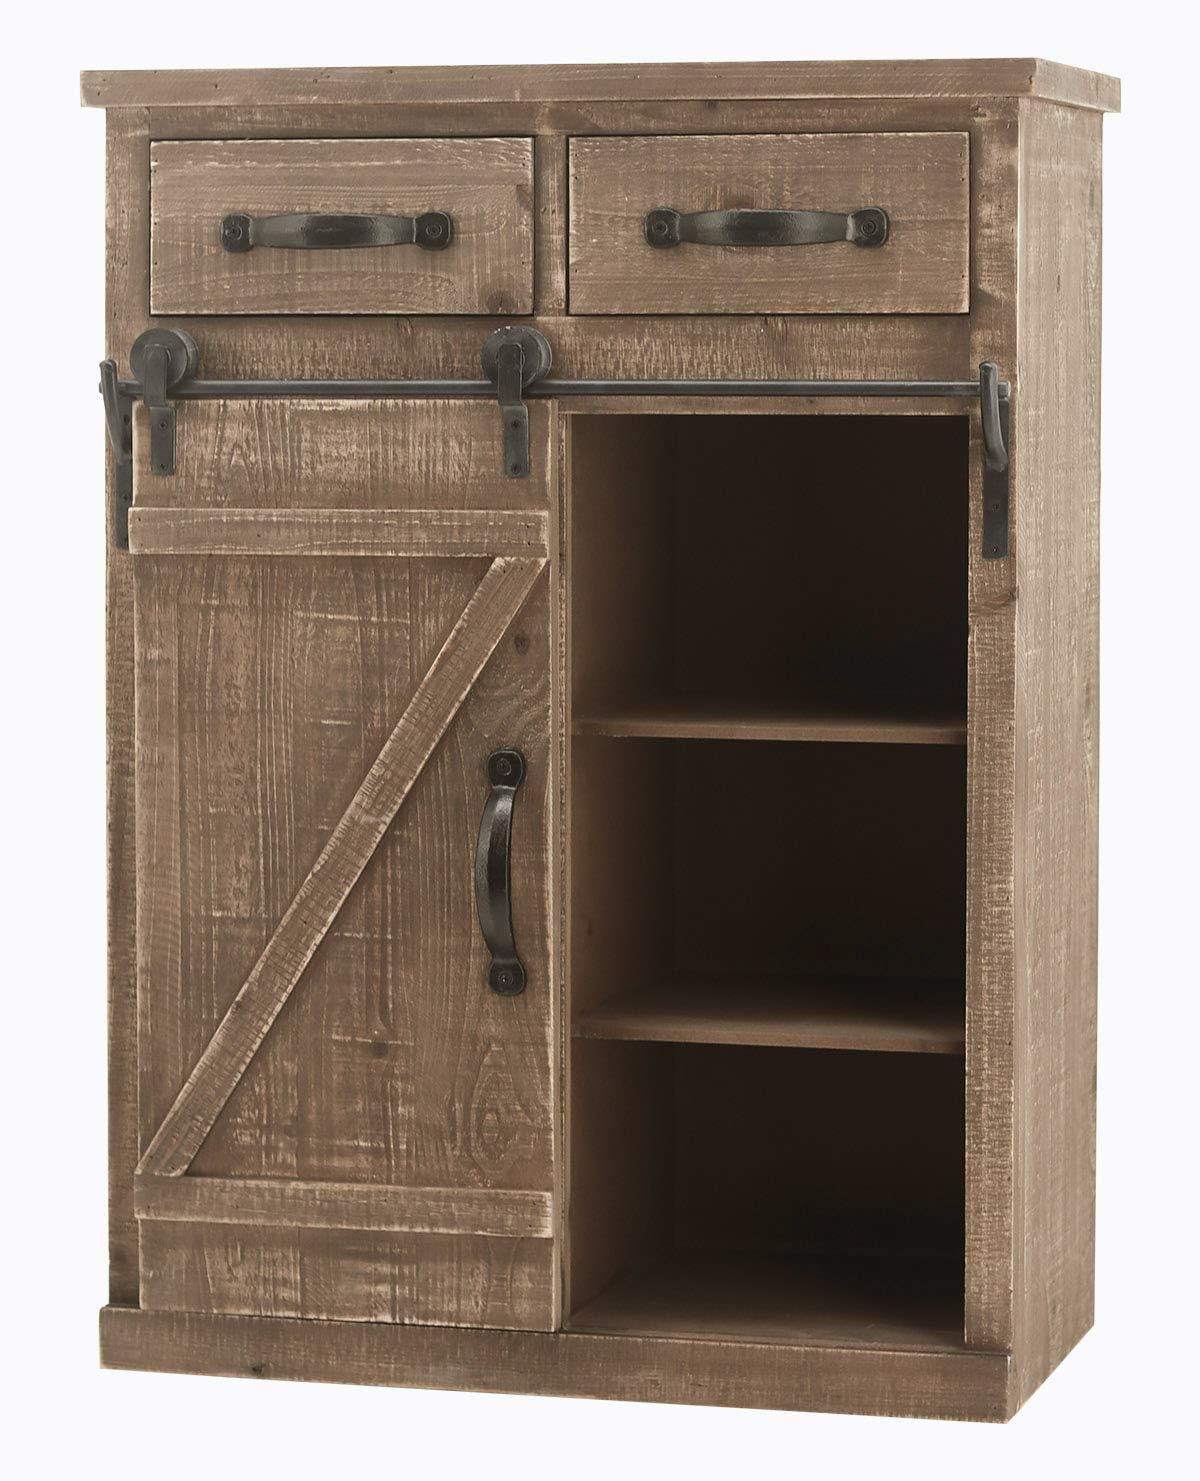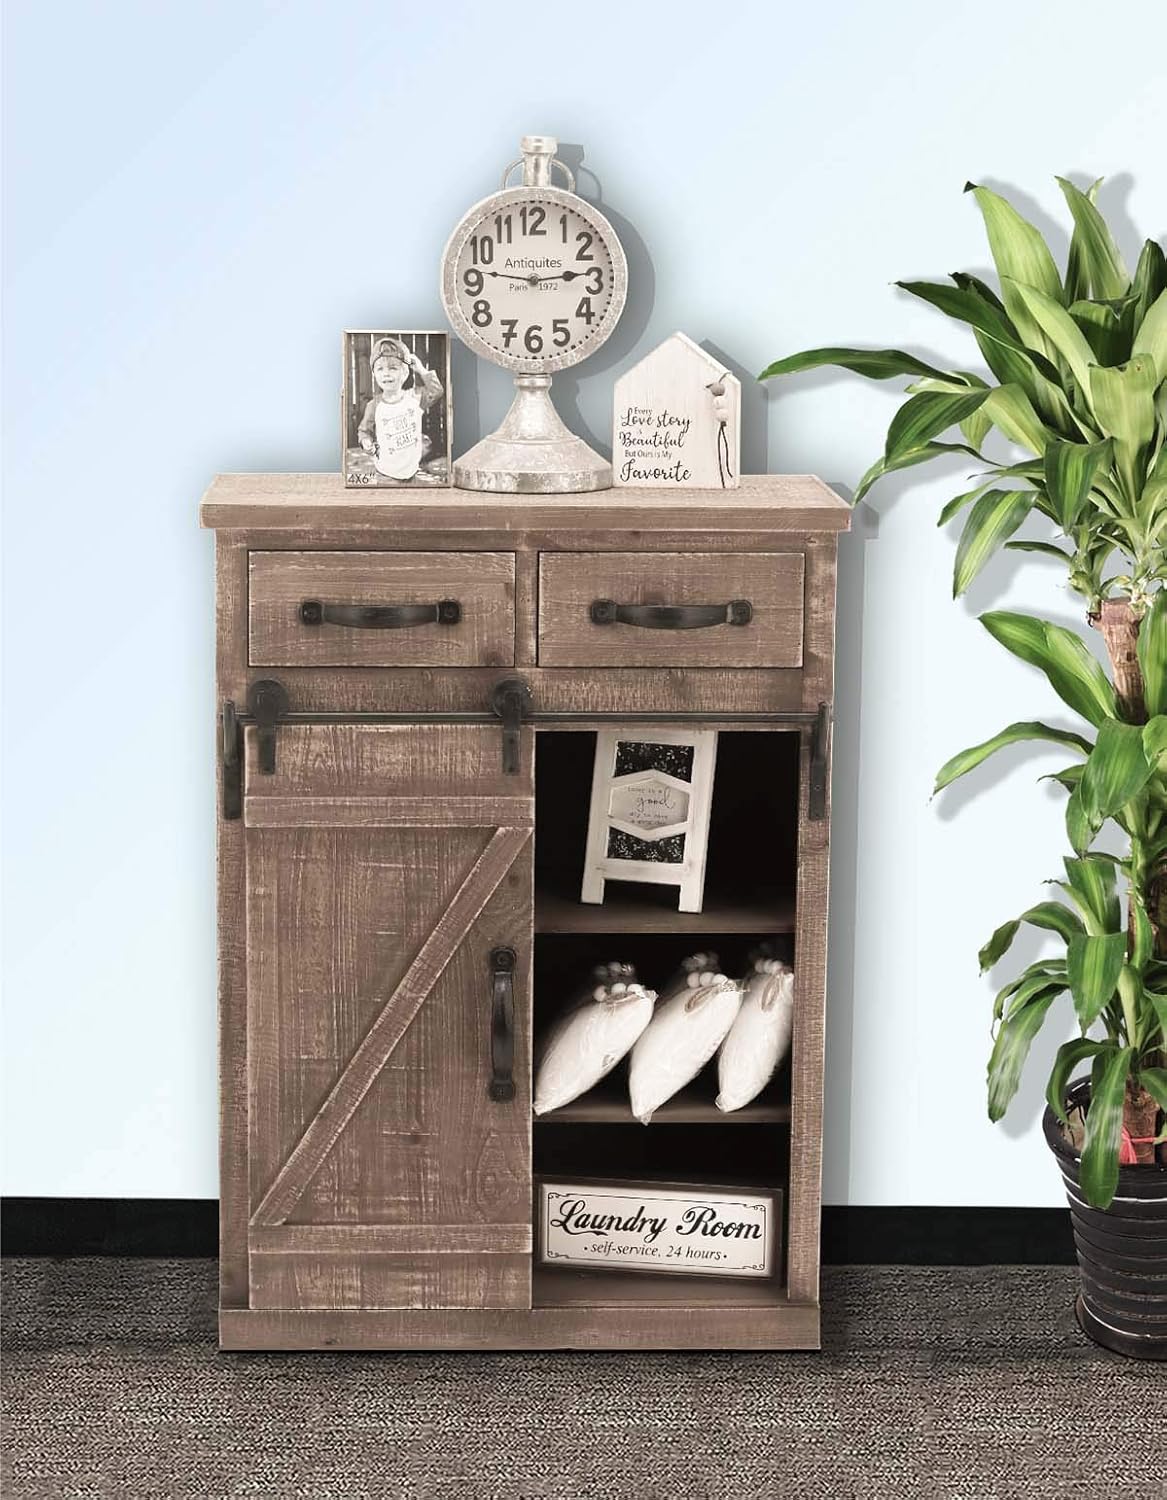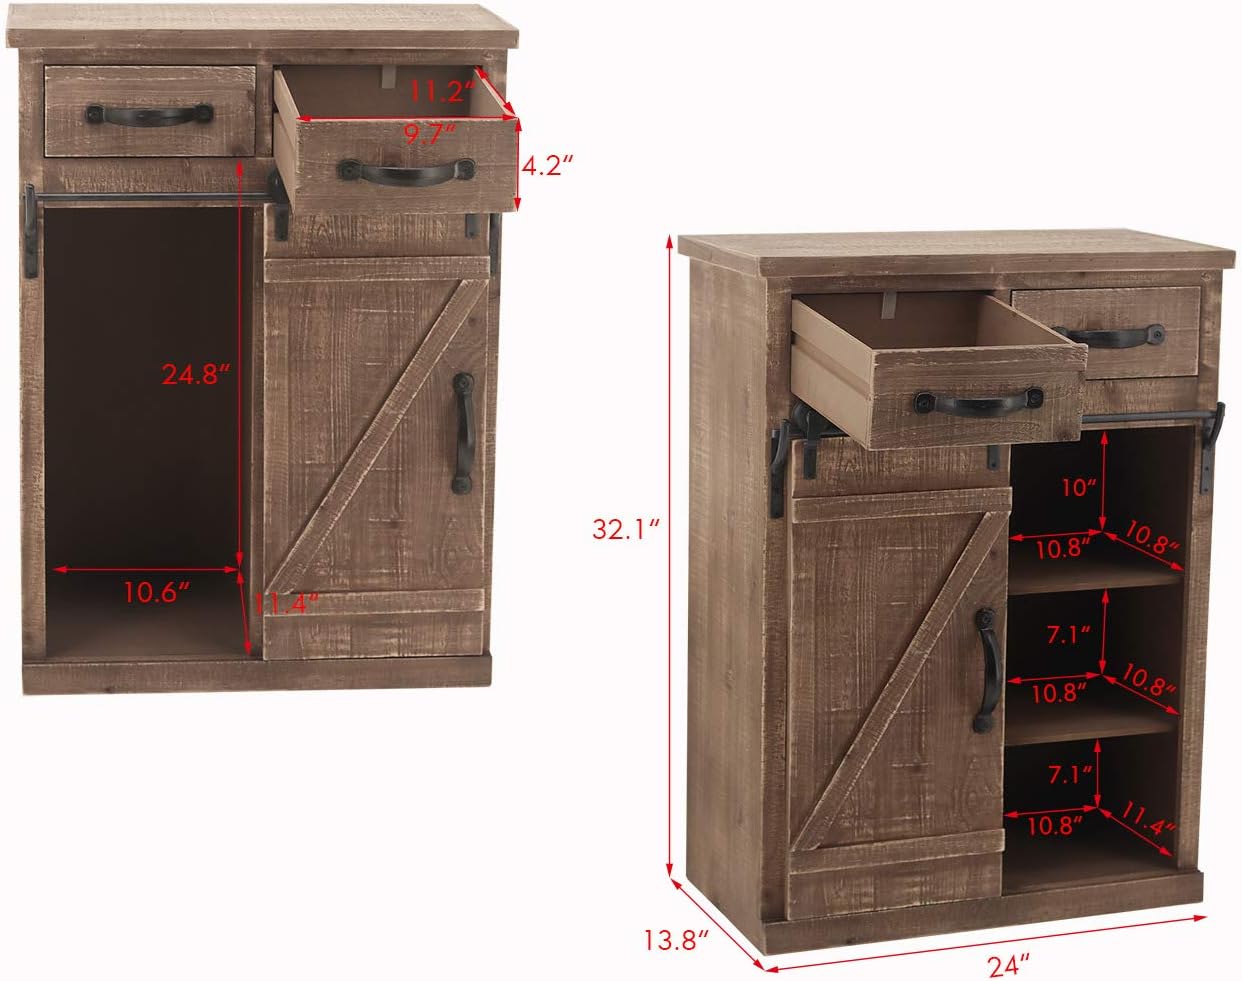
Rustic Barn Door Wood End Table, Distressed Wood Console Cabinet, Farmhouse Wood Storage, Country Vintage Furniture,32" H,Brown
Category: Amazon Home
The accent cabinet was made of high-quality wood board with the treated surface for stability.  With a sliding barn door design and vintage finish, it creates a chic style for your room and saves space. Organize your kitchen or dining room in a clean and farmhouse way, perfect addition to home and office. Cabinet Details Material: MDF + Firwood + Iron Overall Size: 32"H x 24"W x 13"D Drawer Interior: 3.9"H x 9"W x 10.5"D Shelf: 7"H x 10.7"W x 10.8"D Cabinet Interior: 24.4"H x 10.8"W x 11.3"D Shelf Weight Capacity: 50 lbs Weight Capacity: 230 lbs Purchase Notice: Due to fully handmade and hand finished, this rustic storage cabinet has some natural burls or imperfections. Please allow these nature's footprints.
Features: 【Overall Size】- This sliding barn door cabinet measures 32"H x 24"W x 13"D. | 【High Quality】-The sideboard storage is constructed of solid wood frame and engineered wood shelf. Beautiful and sturdy to use for years. | 【NO NEED ASSEMBLY】- This wood cabinet storage comes fully assembled.You can use it directly upon receipt. There is no need to worry any assembly hassle. | 【Ample Space】-It provides an excellent storage interspace: 2 drawers on the top,3 shelves on the right and 1 cabinet on the left for tool or home organization. | 【Farmhouse Charm】-This buffet cabinet is finished in dark brown wood and intentionally distressed to keep a nature wood look. A great addition to home.